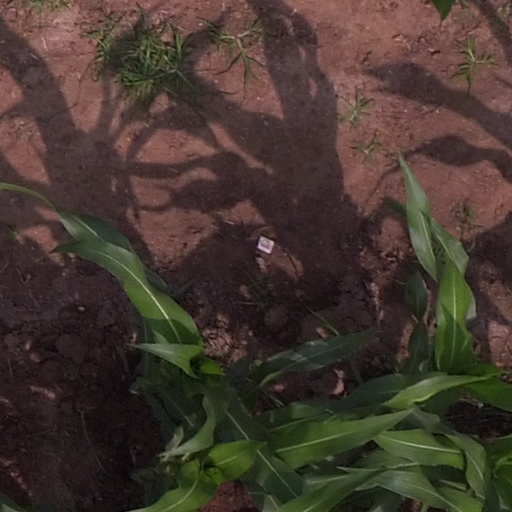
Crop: maize; corn